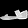
Label: Sandal